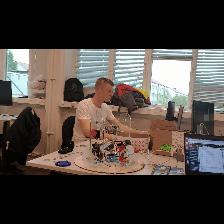
Label: Human